Finsen (crater)

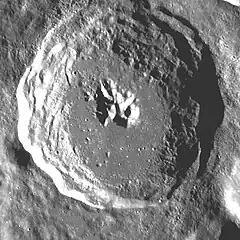
LRO image

Finsen is a lunar impact crater that is located in the southern hemisphere, on the Moon's far side. It is attached to the southeastern exterior of the walled plain Leibnitz, and the ejecta from Finsen covers the southeastern part of Leibnitz's interior floor. To the southwest of Finsen is another walled plain, Von Kármán, partly overlain by Leibnitz.